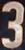
Number: 3